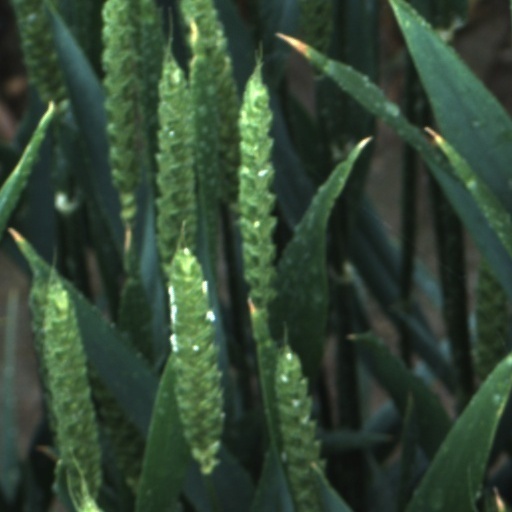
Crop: wheat